Toy Soldiers (1984 film)

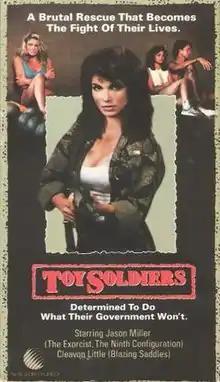

Toy Soldiers is a 1984 action film co-production between the United States and Mexico, written and directed by David Andrew Fisher and starring Jason Miller, Cleavon Little, Tim Robbins and Terri Garber.